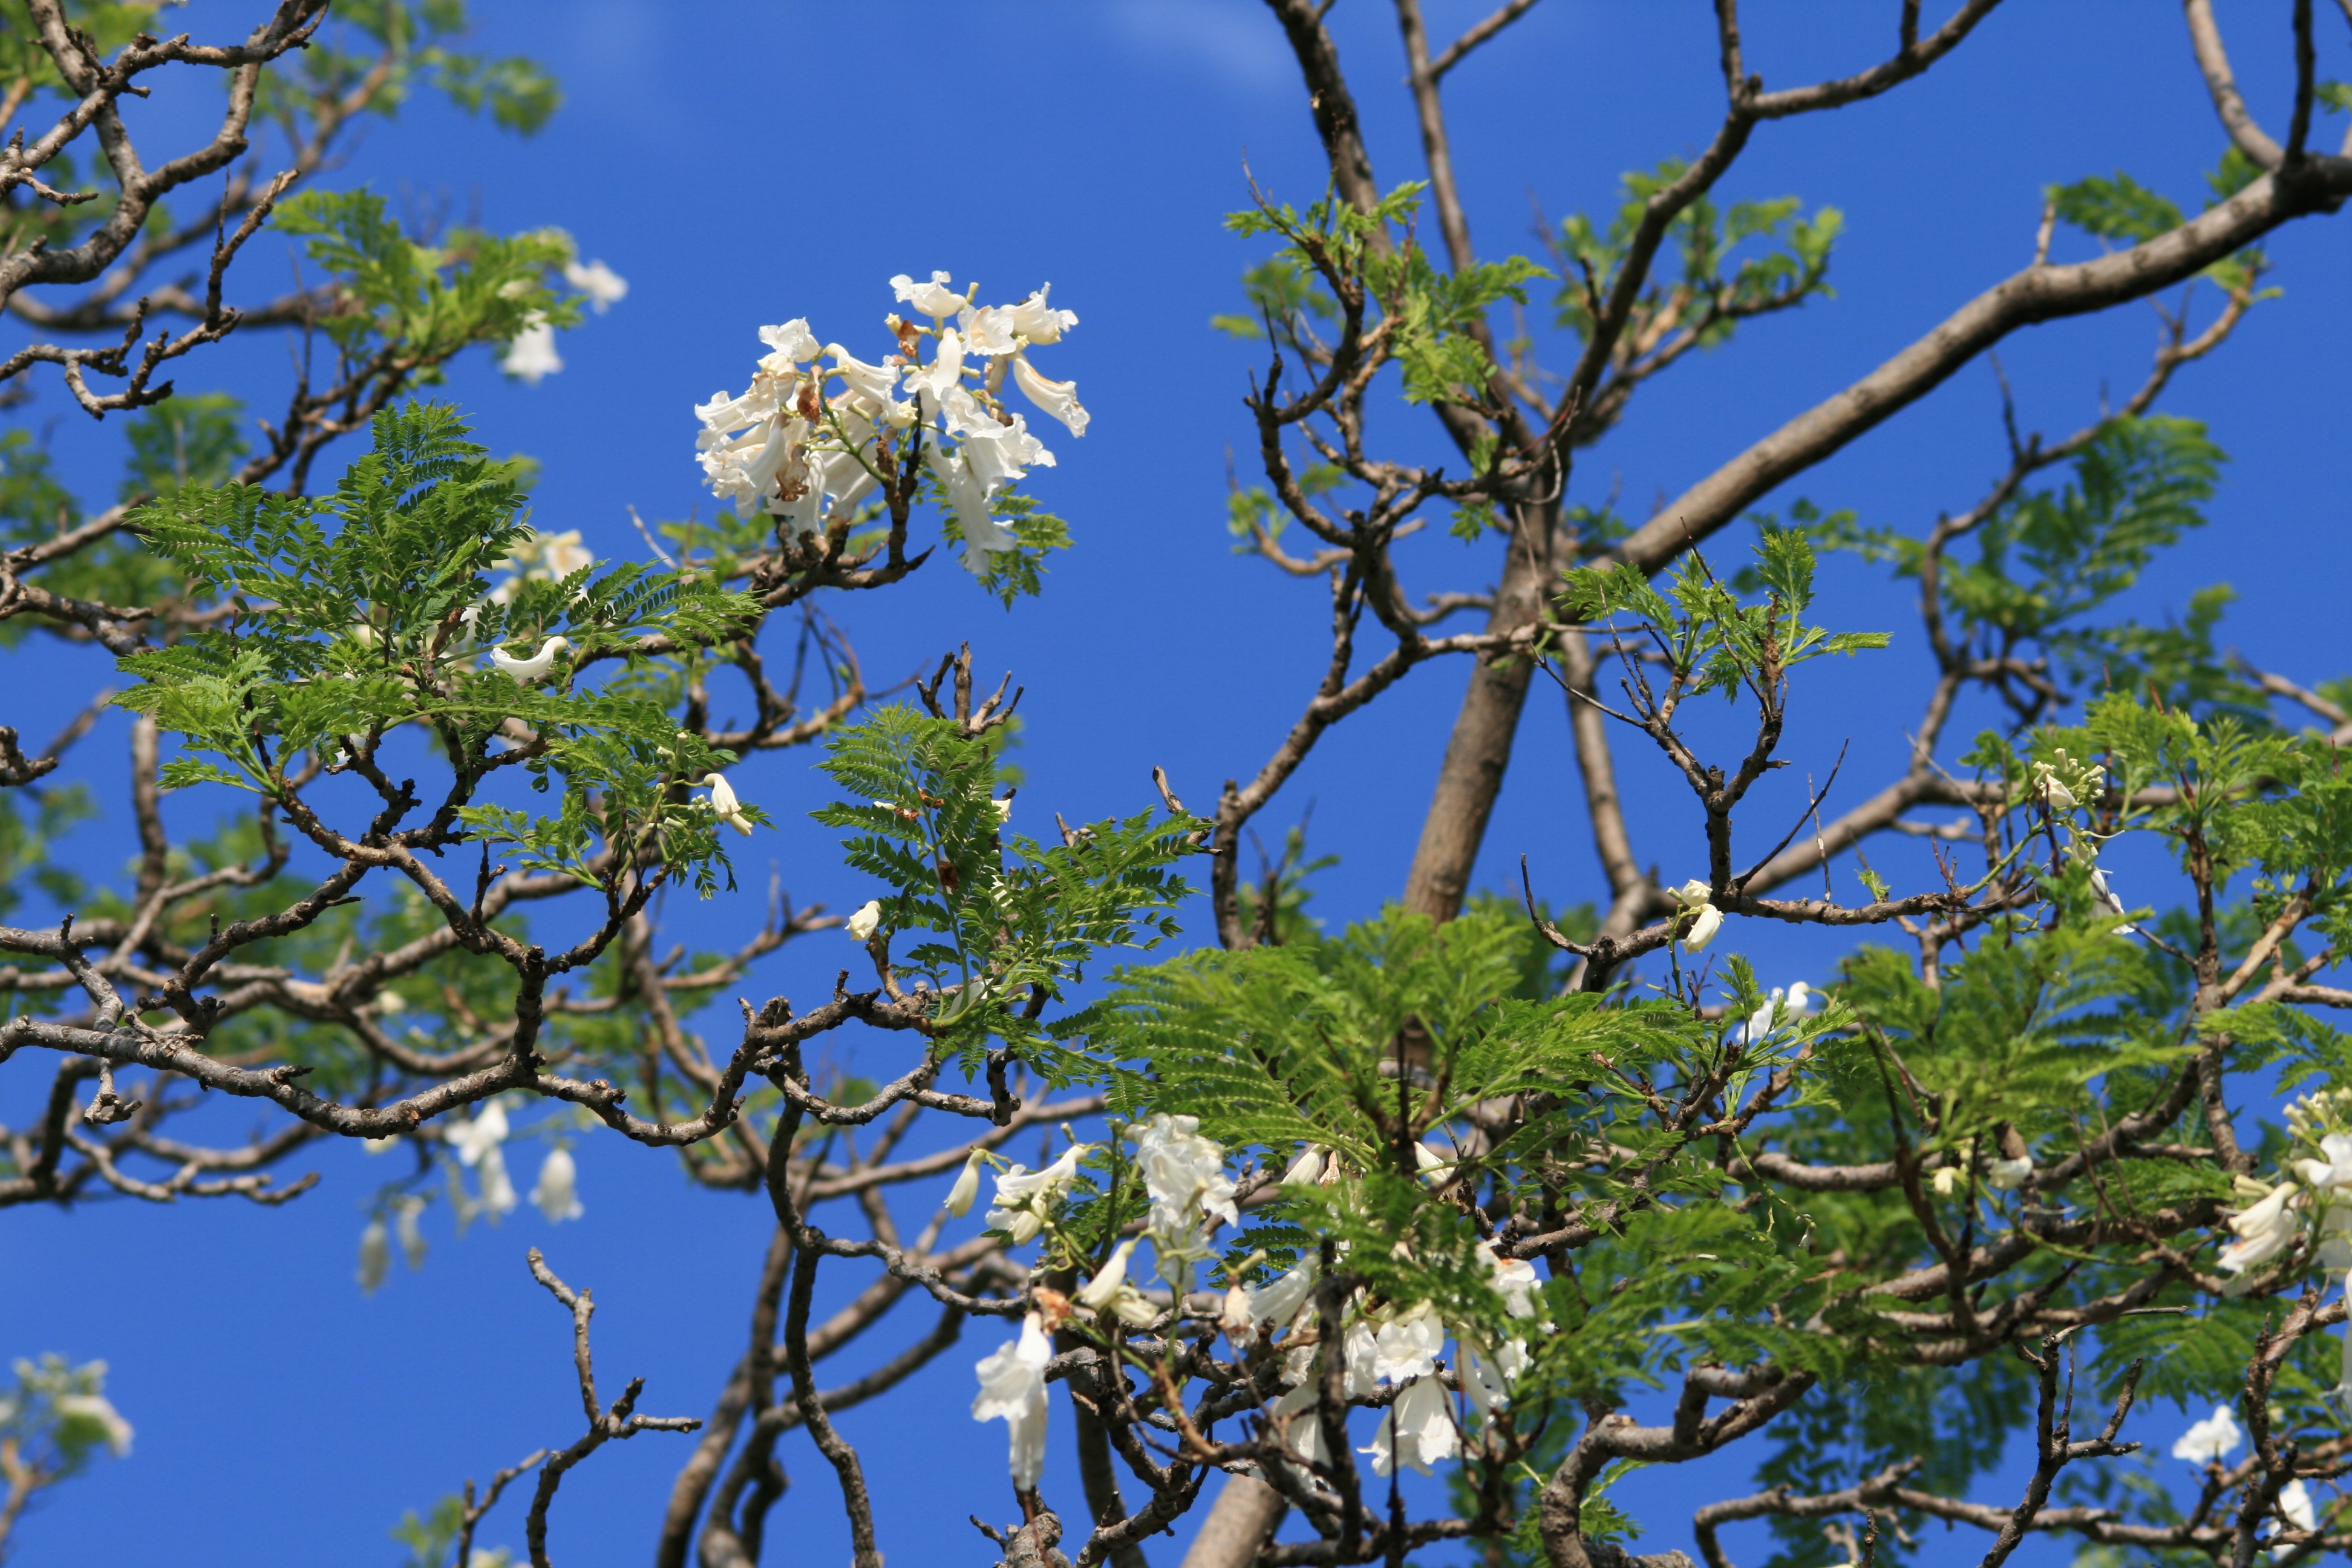
tree, nature, branch, blossom, plant, sky, white, sunlight, leaf, flower, botany, blue, flora, flowers, shrub, flowering plant, woody plant, land plant, jakaranda